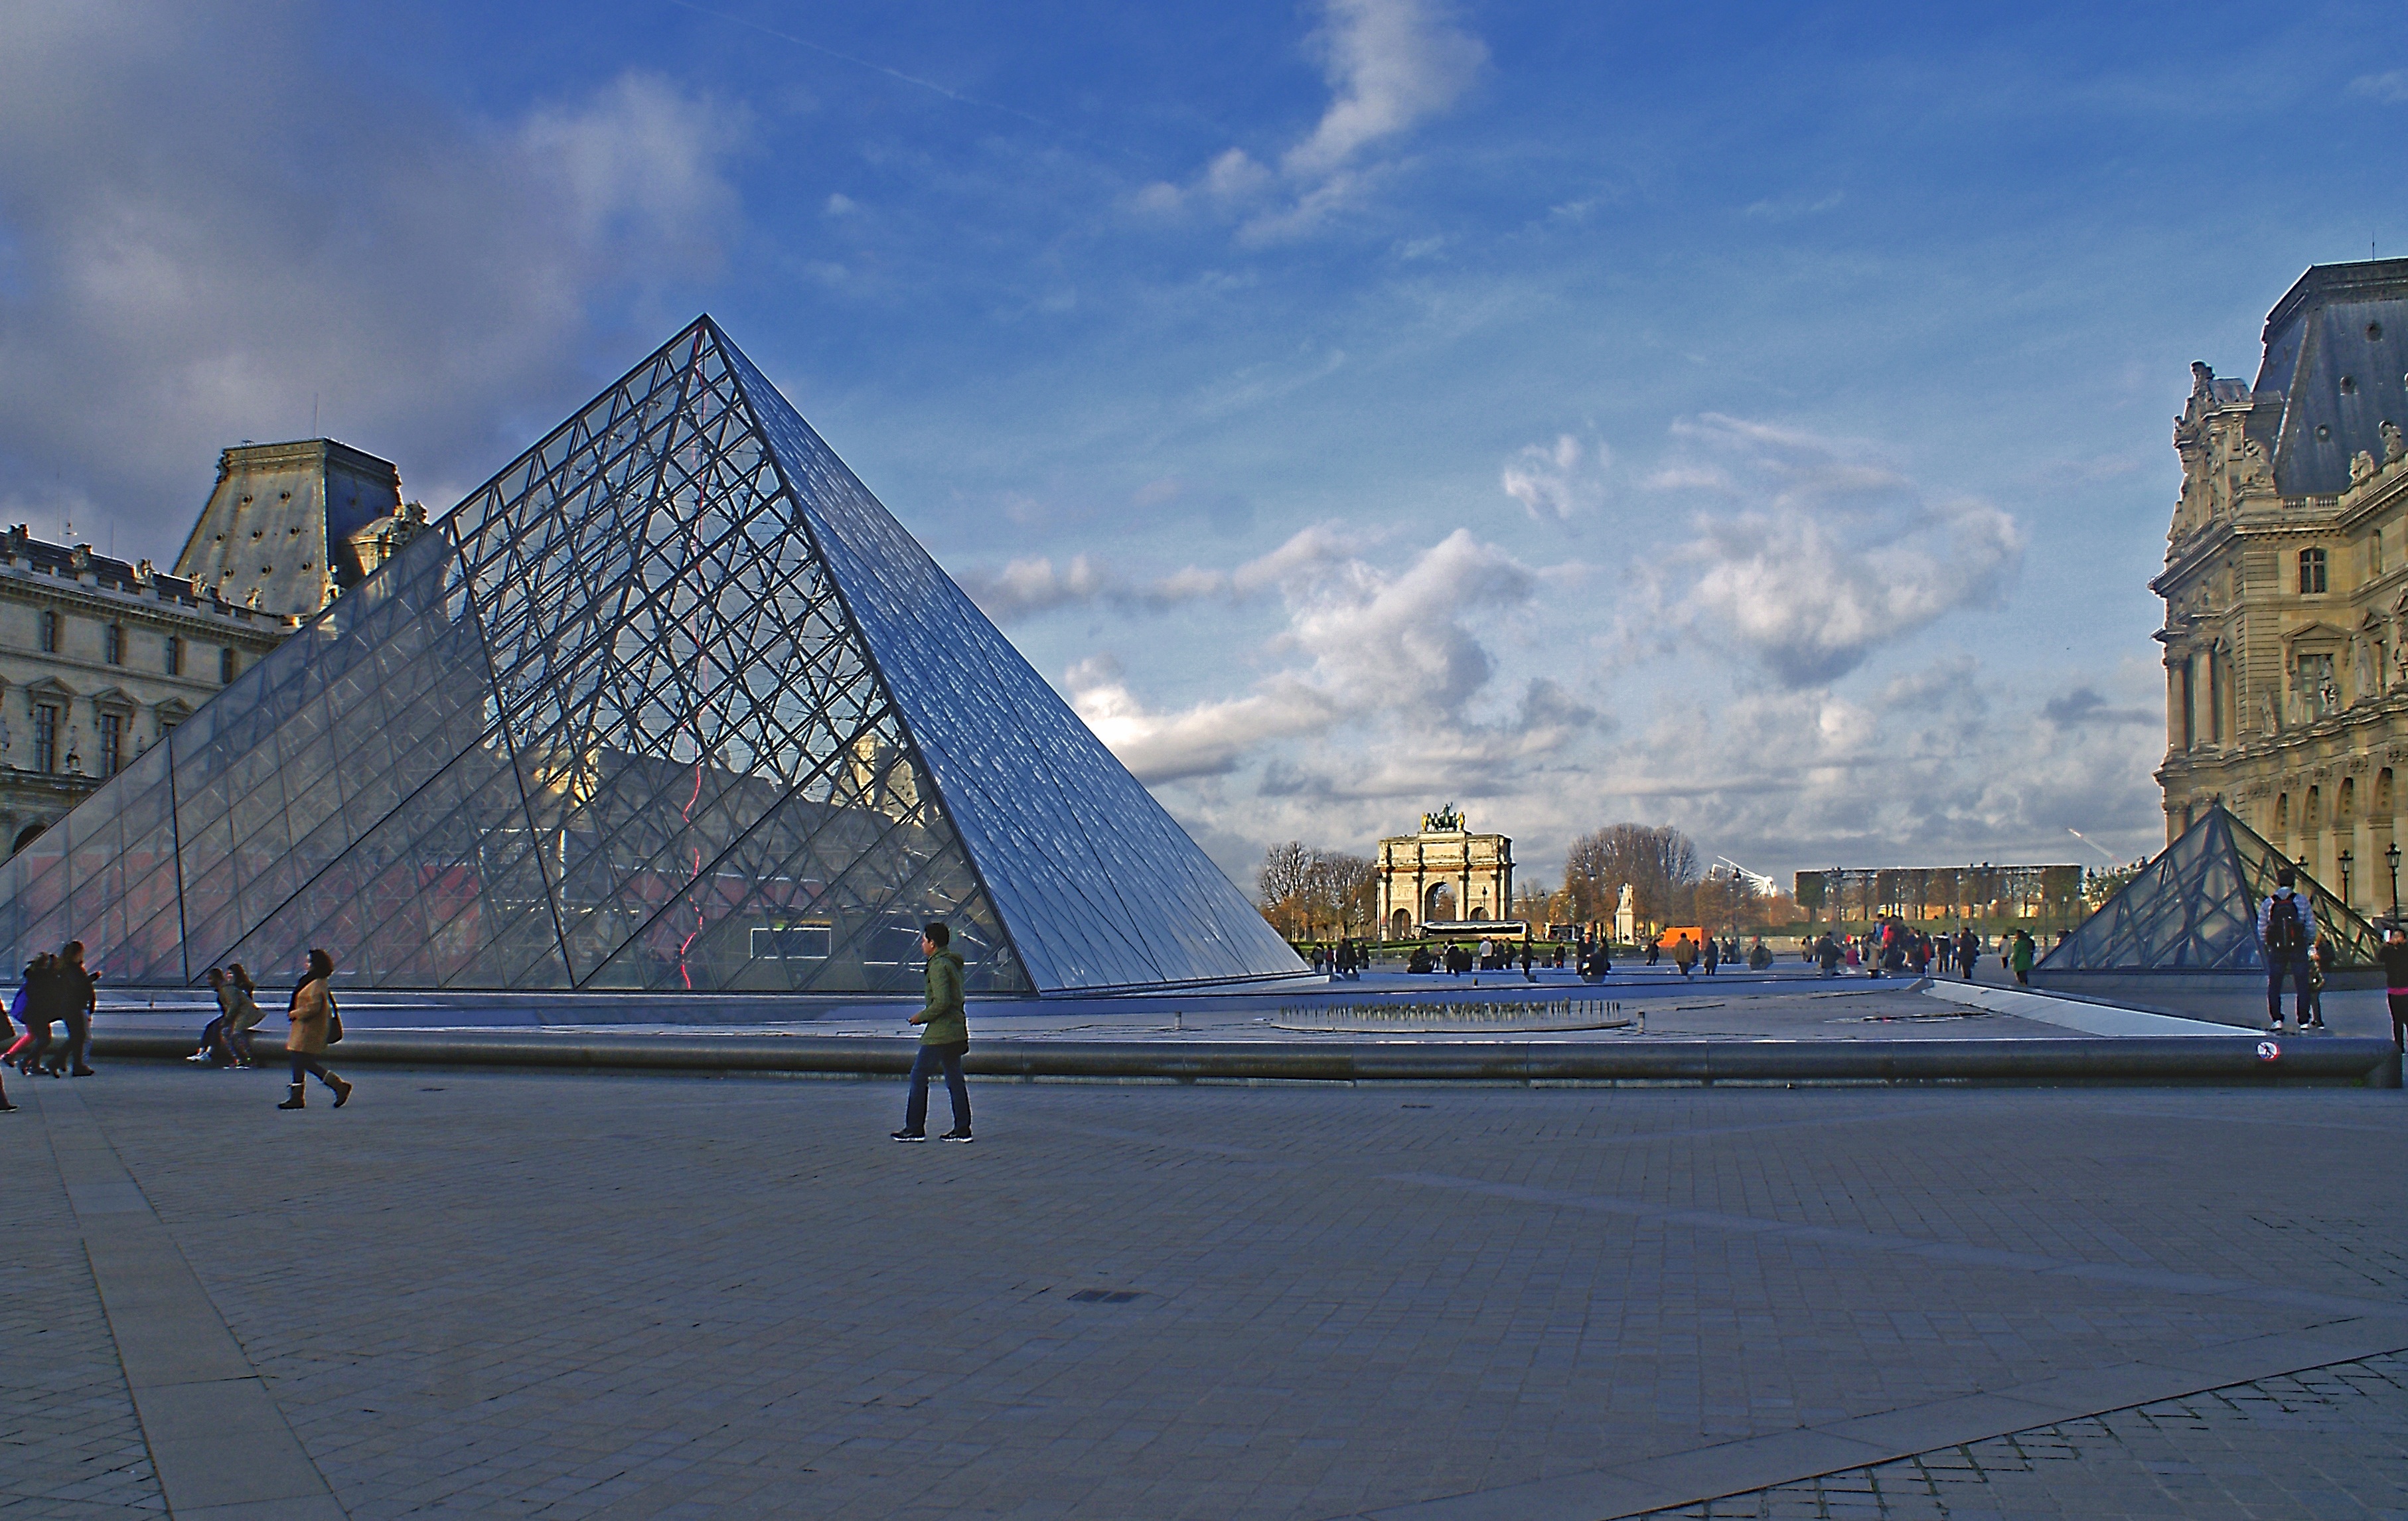
architecture, sky, bridge, skyline, glass, building, city, paris, skyscraper, monument, cityscape, downtown, steel, france, evening, reflection, louvre, pyramid, entrance, metal, skylight, landmark, tourism, tower block, project, tour, modernity, culture, history, the museum, the design of the, the background, the palace, the royal palace, urban area, photo gallery, human settlement, the arc de triomphe